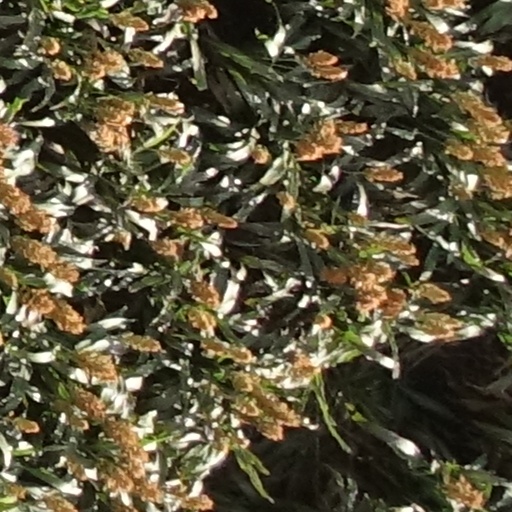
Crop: sorghum